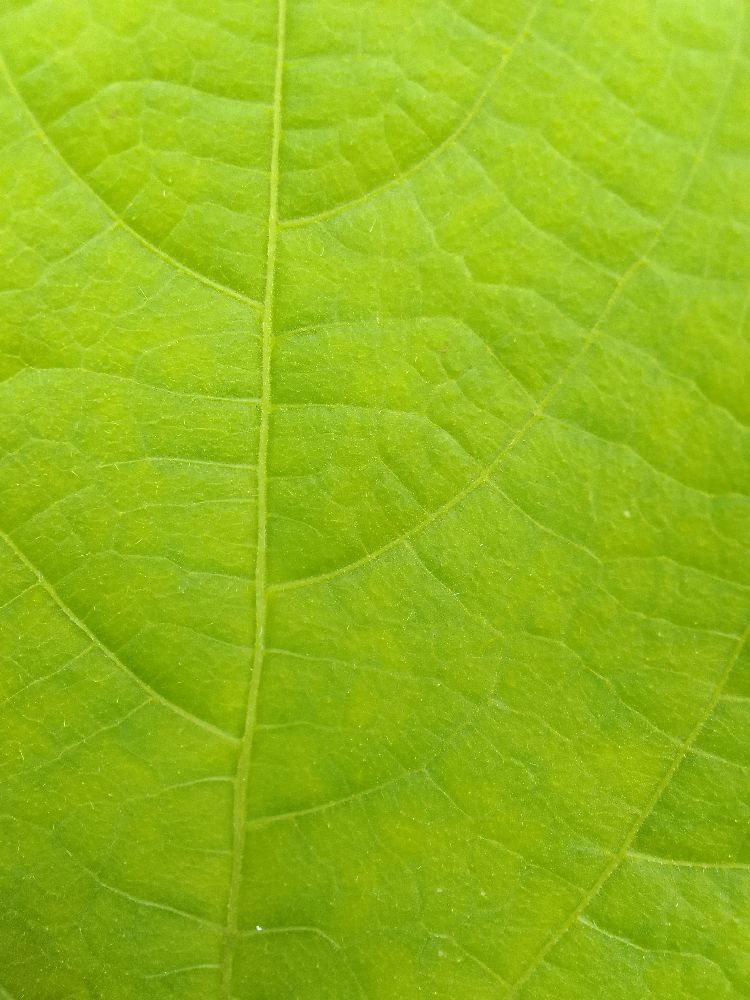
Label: healthy